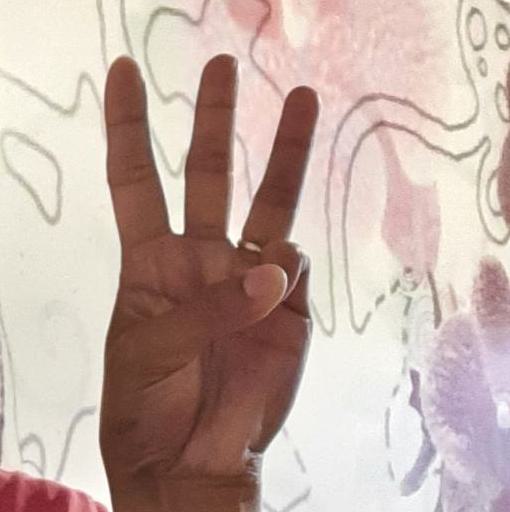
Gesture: three